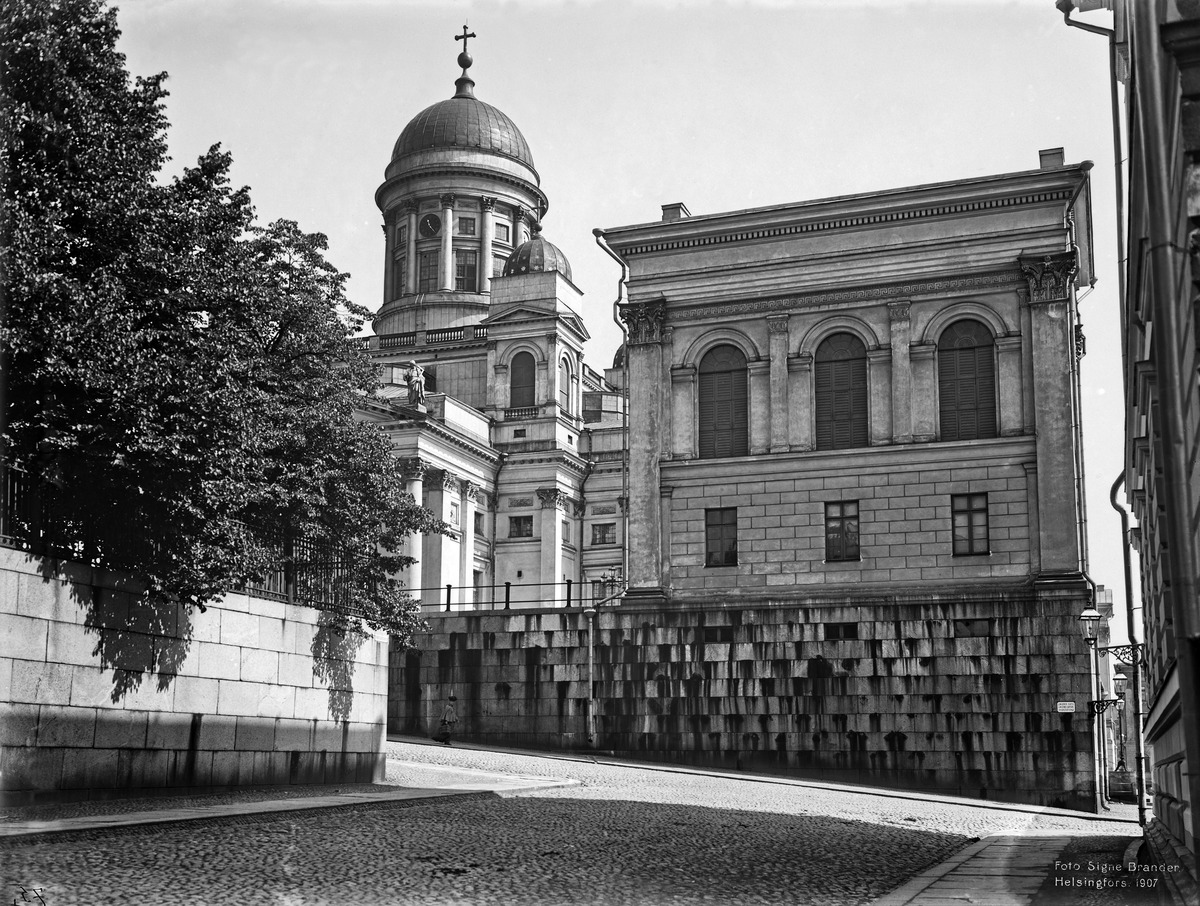
Nikolainkirkko (Helsingin Tuomiokirkko) ja tapulipaviljonki Unioninkadun puolelta Hallituskadun kulmasta nähtynä
sisällön kuvaus: Nikolainkirkko (Helsingin Tuomiokirkko) ja tapulipaviljonki Unioninkadun puolelta Hallituskadun kulmasta nähtynä. mustavalkoinen
Kuvaaja: Brander, Signe, valokuvaaja
Ajankohta: kuvausaika 1907
Paikka: Suomi, Uusimaa, Helsinki, Kruununhaka Helsinki, Unioninkatu 29
Aiheet: kirkkorakennukset, kellotapulit, empire